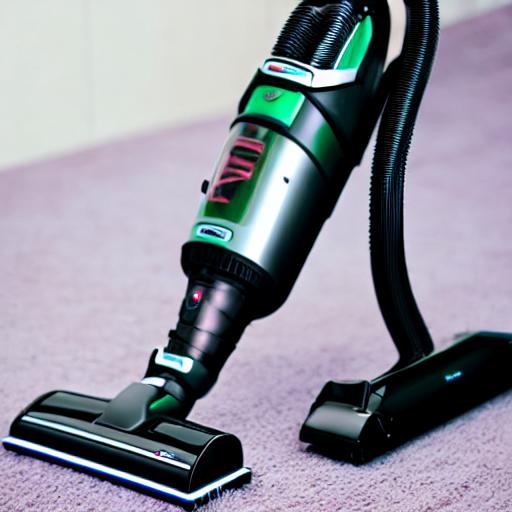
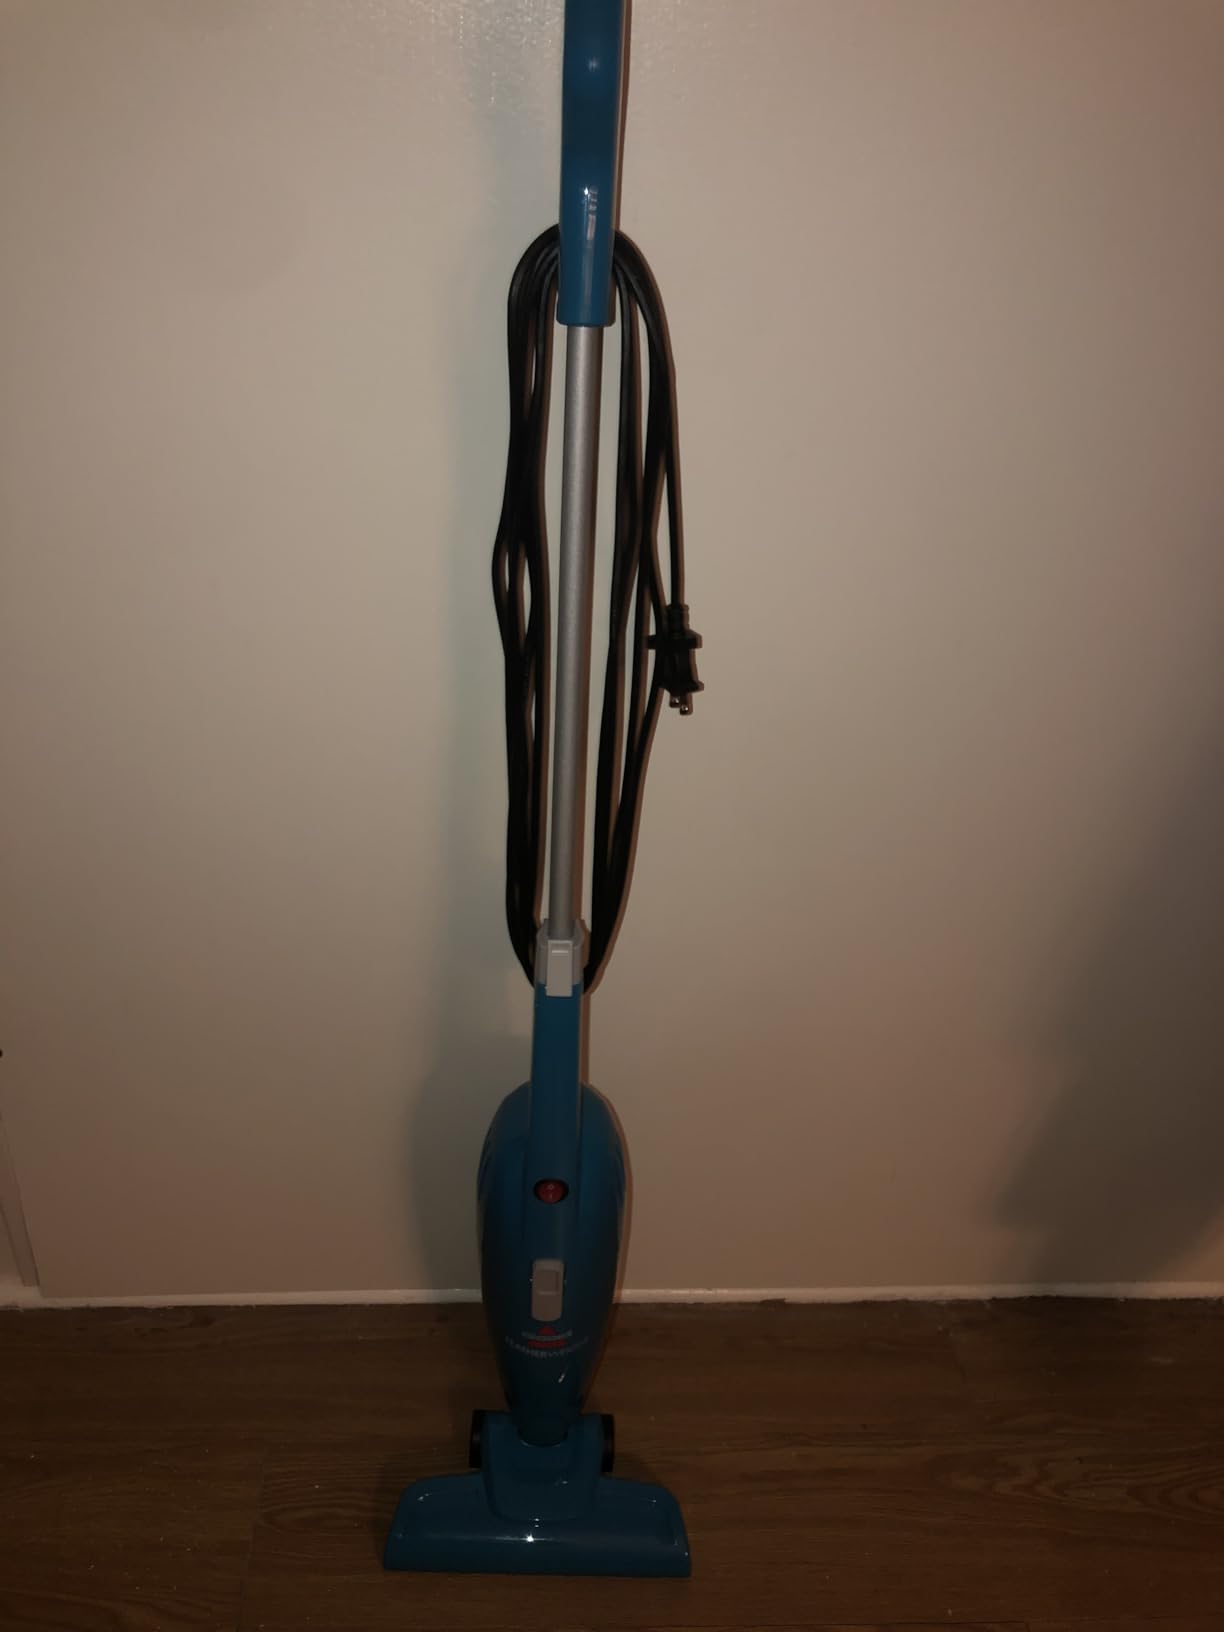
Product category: items_vacuum
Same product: no